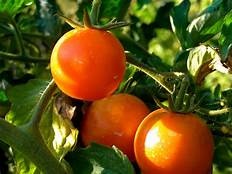
Label: tomato